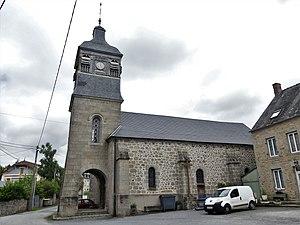
L'église de Saint-Domet, Creuse, France.
Saint-Domet est une commune française située dans le département de la Creuse, en région Nouvelle-Aquitaine.